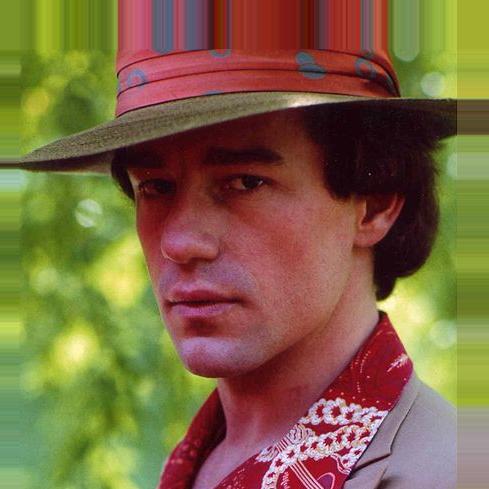
Age: 29